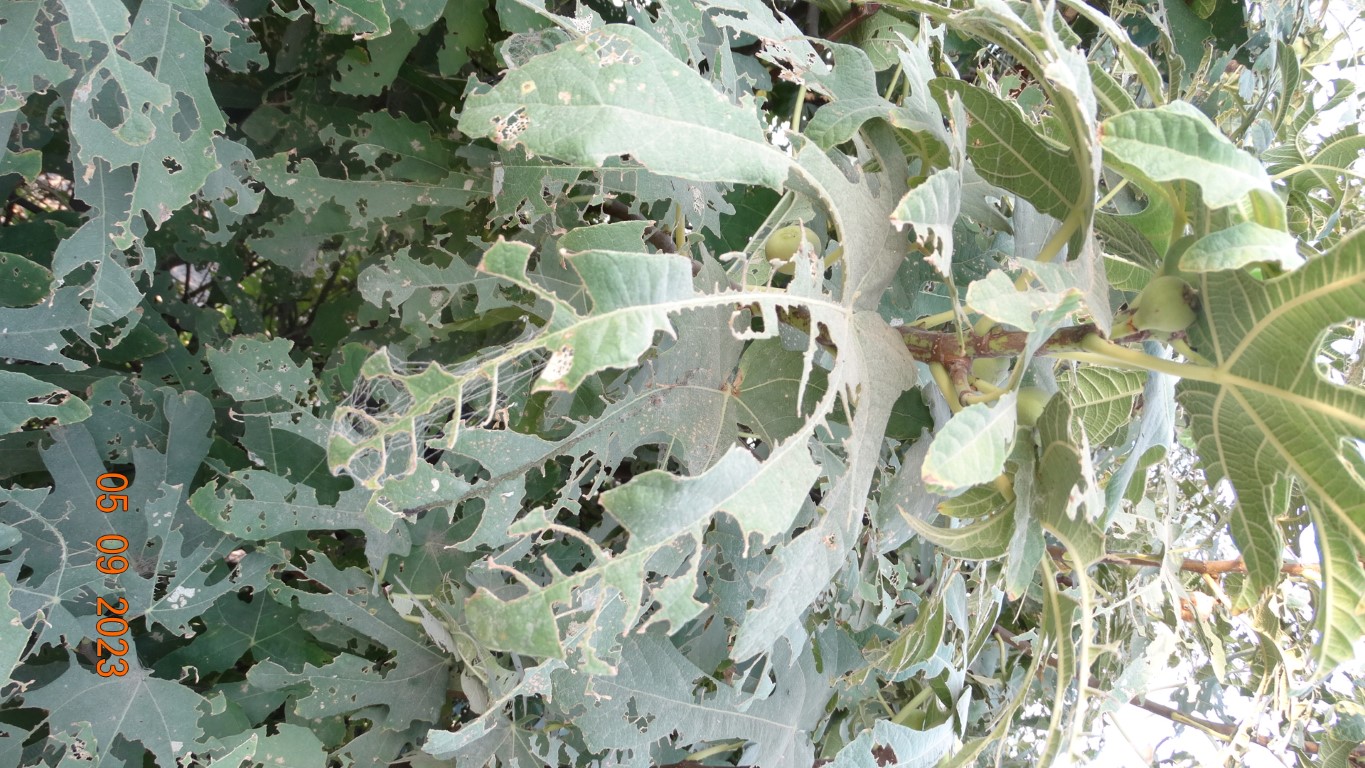
Label: infected